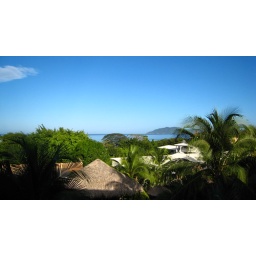
First day - clear blue sky over Tamarindo looking north